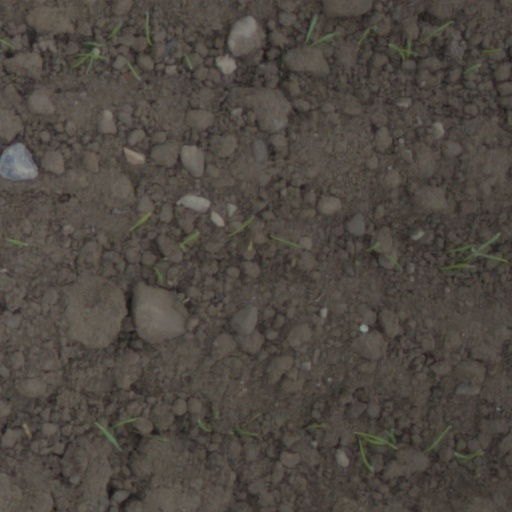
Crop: wheat